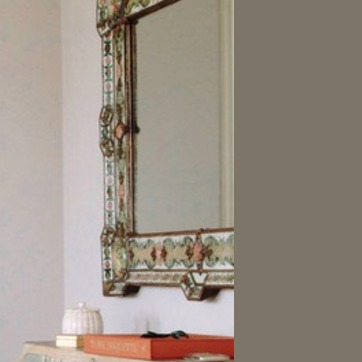
Material: mirror